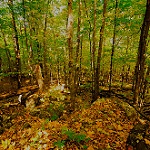
Label: forest